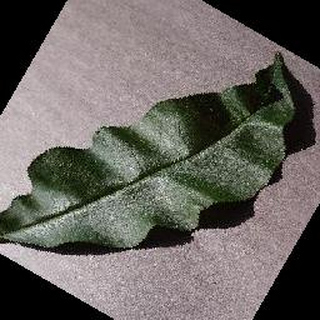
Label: healthy_peach